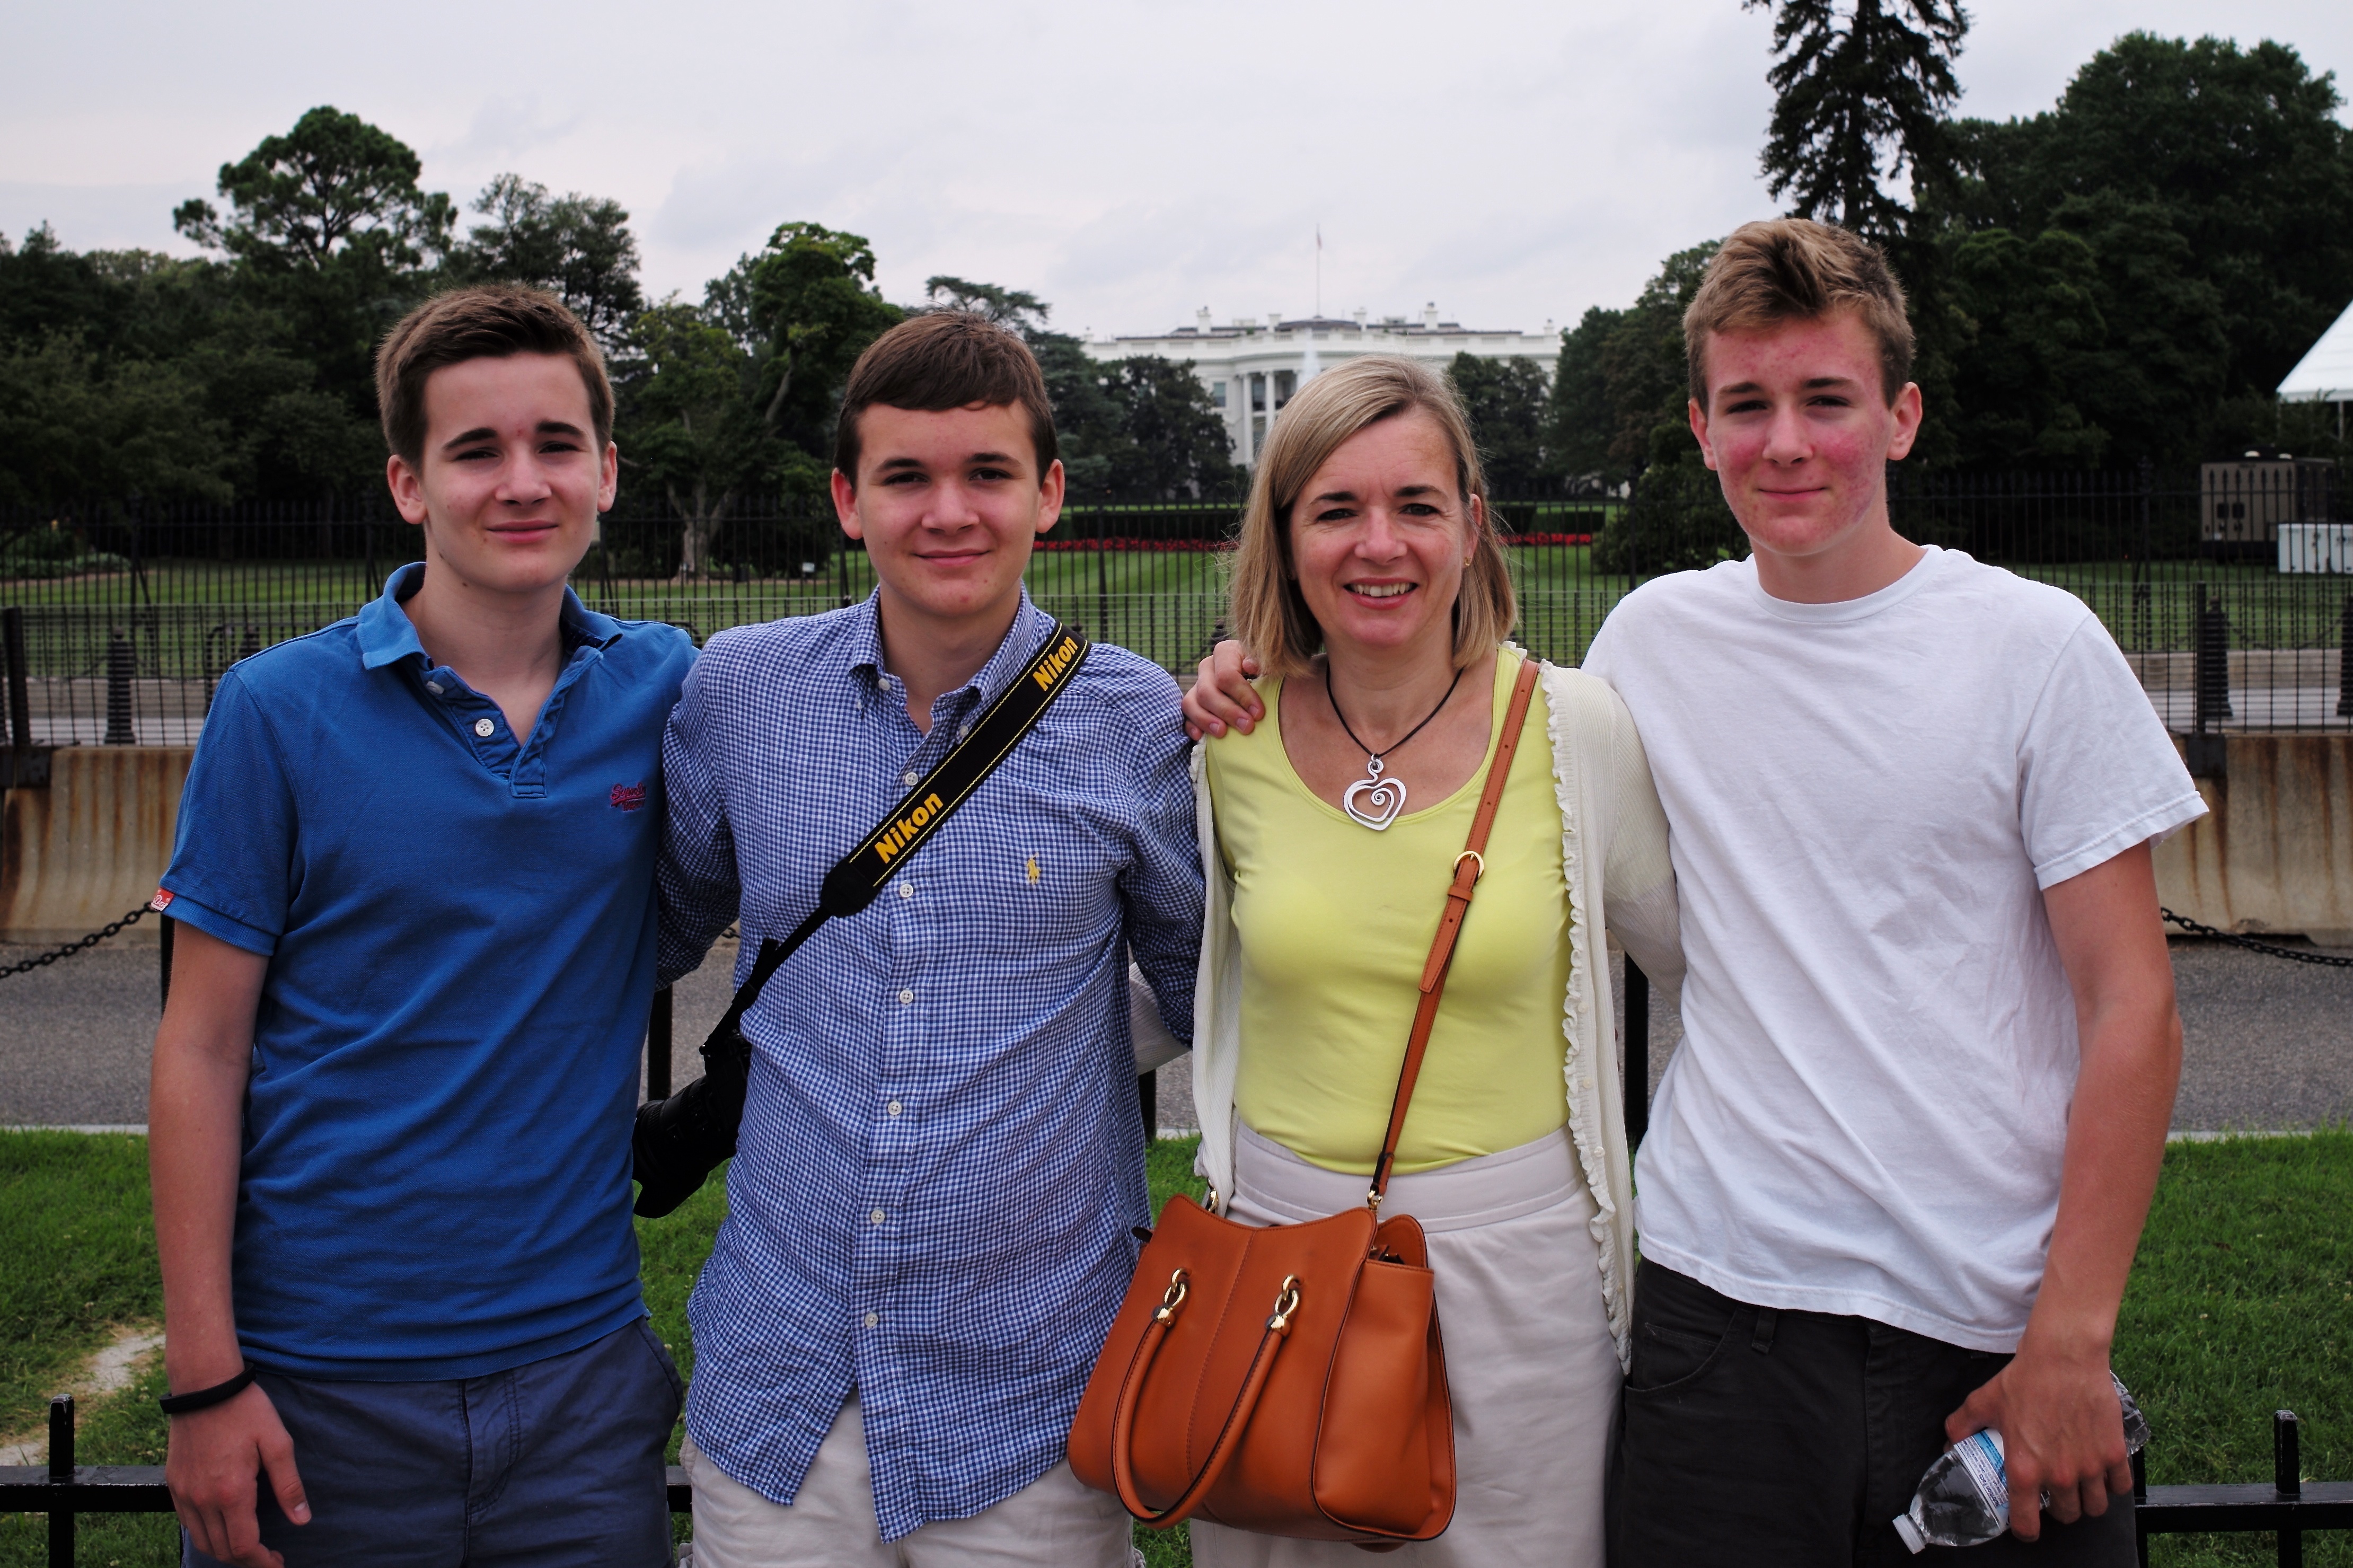
people, youth, community, team, tournament, competition event